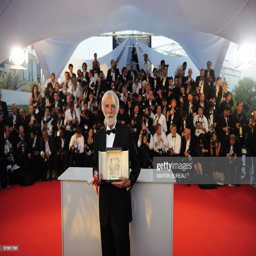
film director poses after being awarded with award category for his movie , after ceremony of festival .